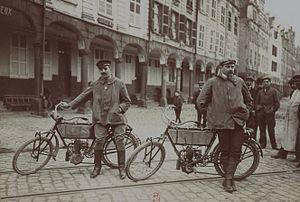
[Collection Jules Beau. Photographie sportive]
Sinpar était une entreprise automobile française qui fut créée en 1946 par Léon Demeester.